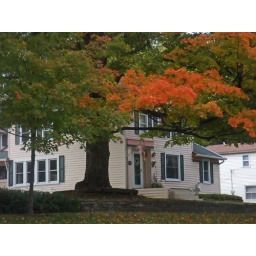
A touch of orange at this Prospect Street house in Romeo, Michigan.